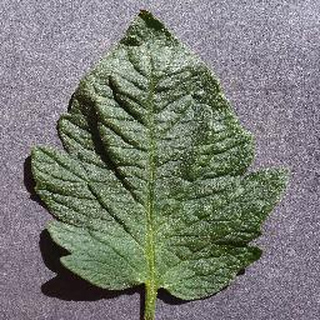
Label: healthy_tomato